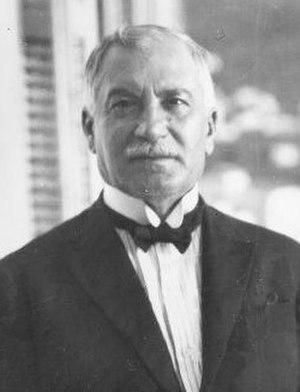
Themistoklis Sophoulis, en grec moderne : Θεμιστοκλής Σοφούλης est un homme politique grec né en 1860 et décédé en 1949. Il fut Premier ministre de Grèce à trois reprises : de juillet à novembre 1924, de novembre à avril 1946 et de novembre 1947 à juin 1949.